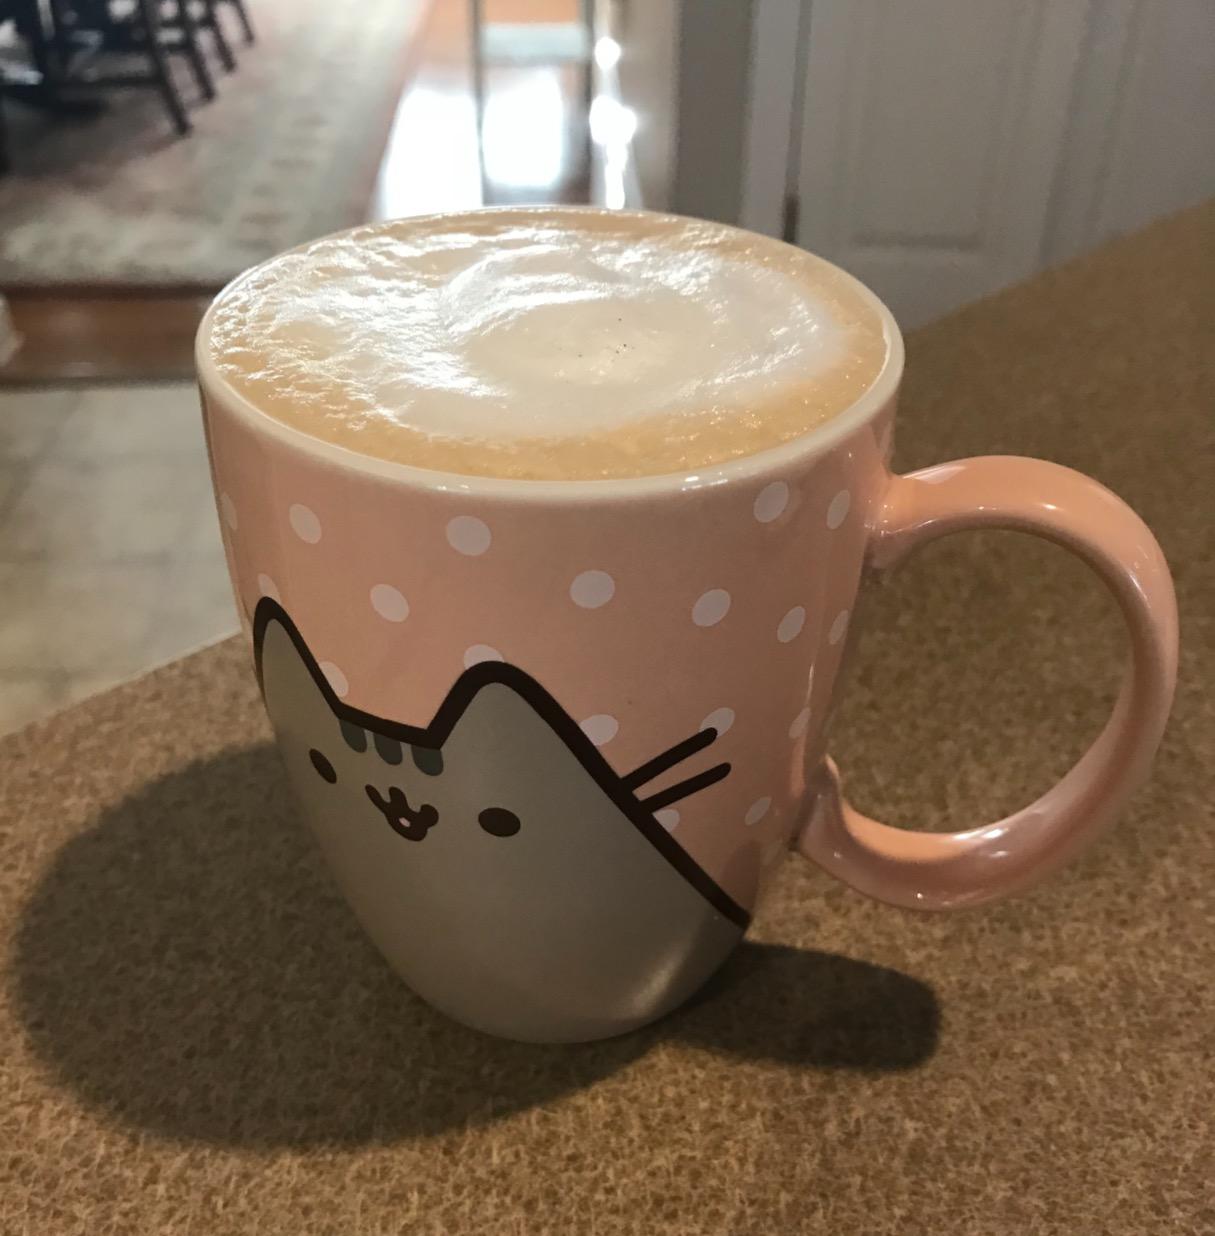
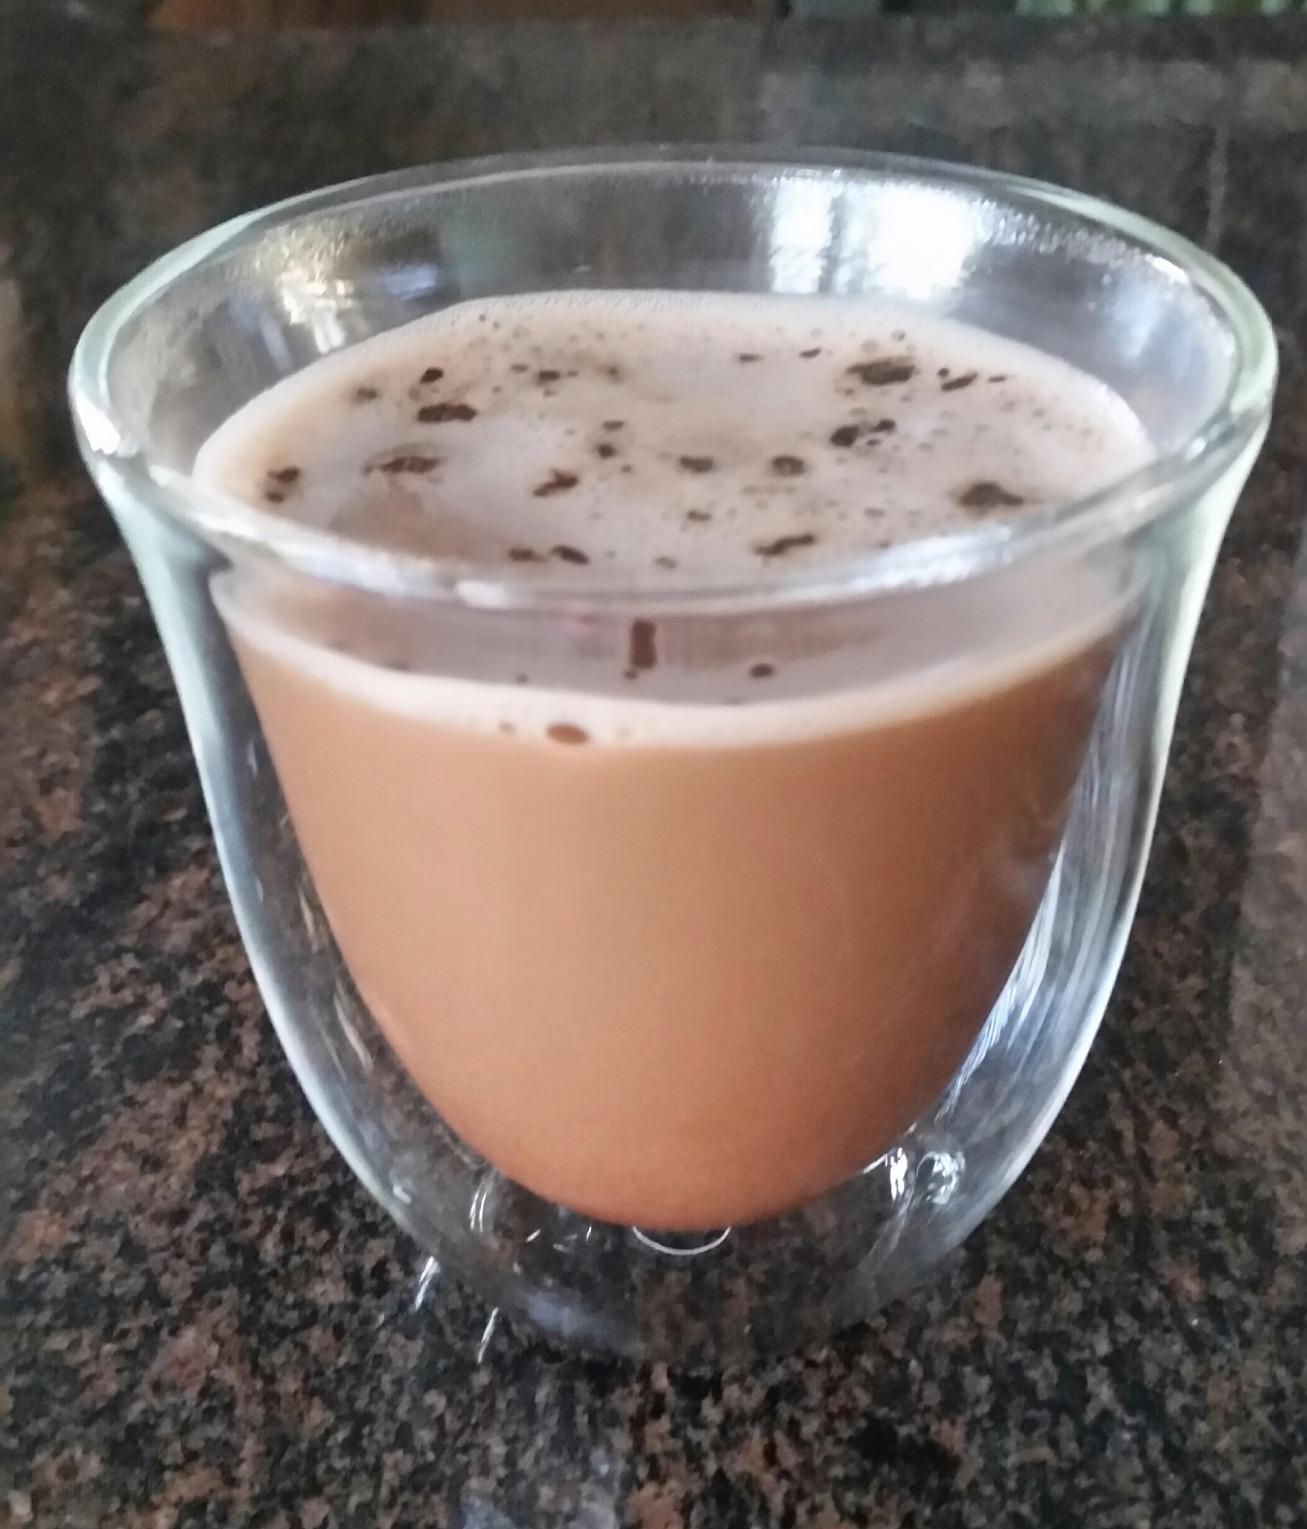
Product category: items_mug
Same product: no